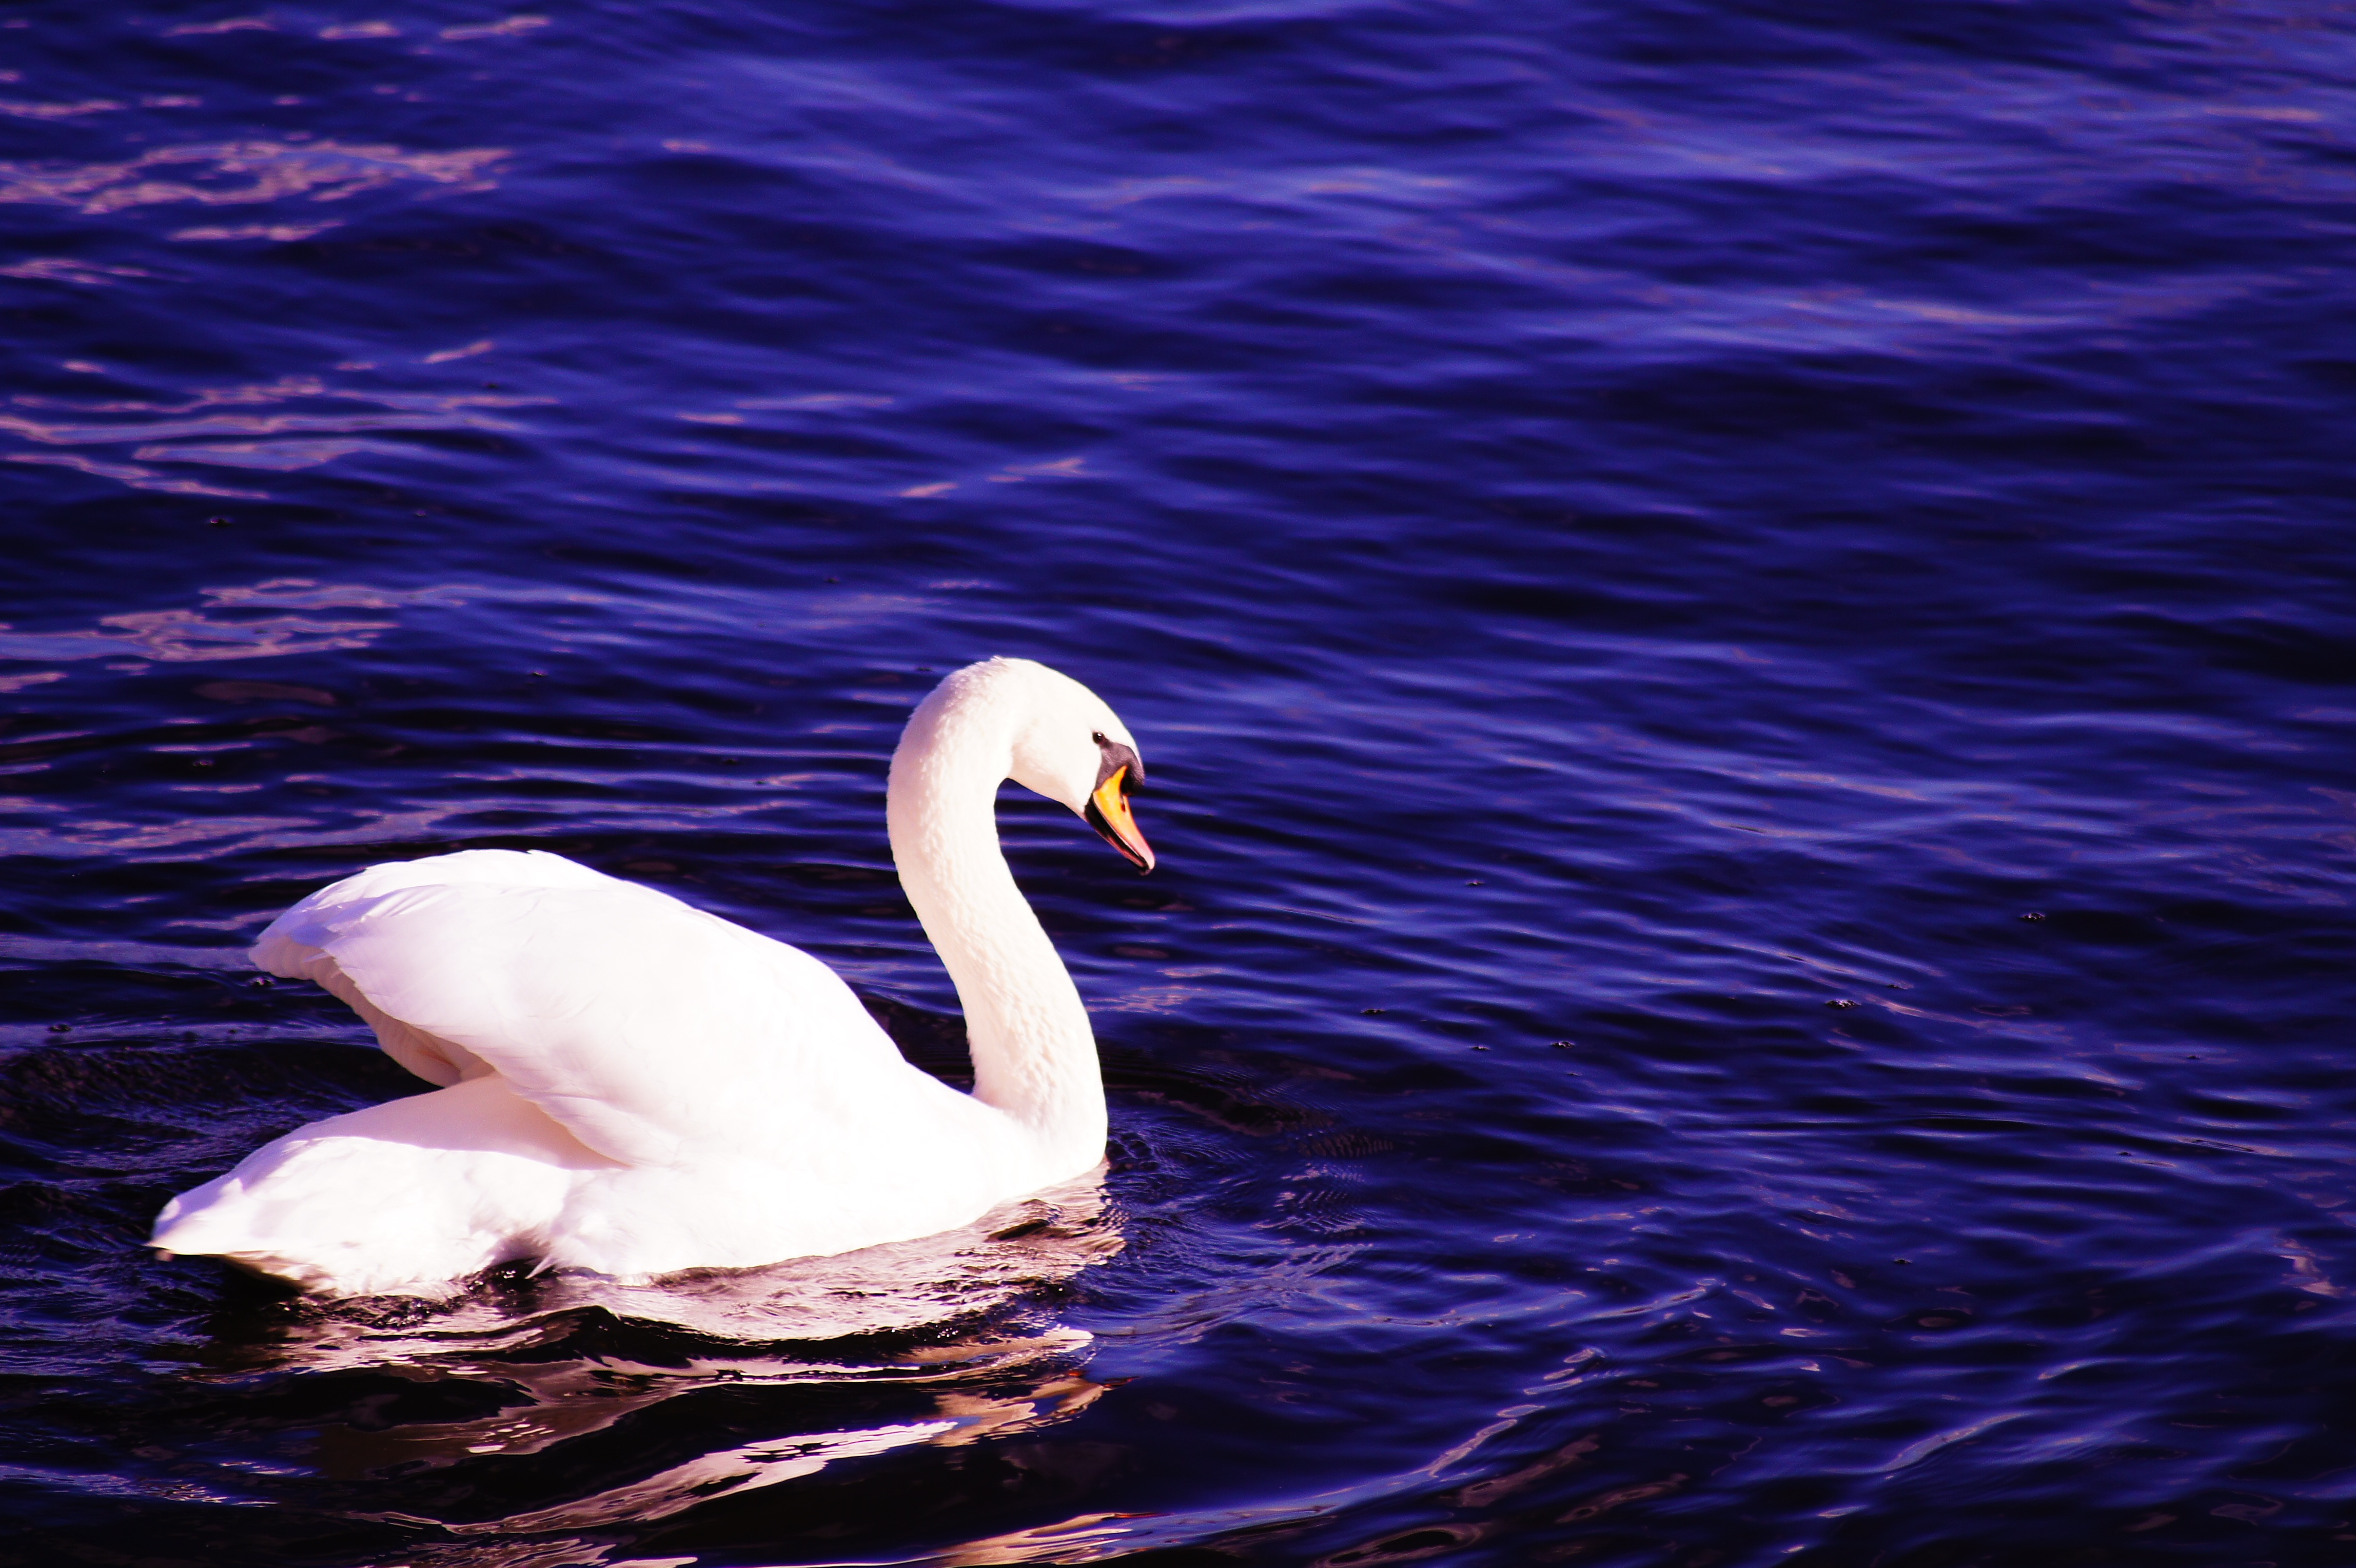
water, nature, bird, wing, white, wave, lake, animal, river, pond, swim, beak, blue, black, feather, swan, dream, head, swans, vertebrate, elegant, fantasy, cygnet, waterfowl, waters, water bird, pride, swan lake, gooseneck, ducks geese and swans